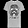
Label: T - shirt / top